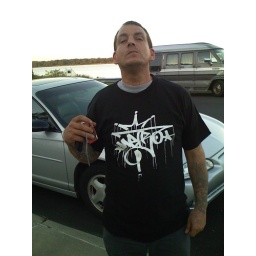
duster ua rocks a black and white metro style starts in the street t shirt in the bronx nyc